History of the Indian Air Force

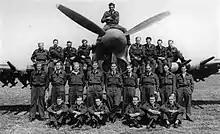
Pilots of No. 263 Squadron pose in front of their Typhoon. Pilot Officer Thyagarajan, an Indian pilot is seated on the engine cowling

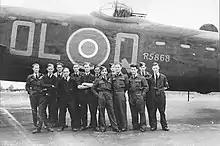

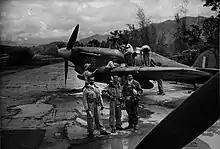
Indian Airforce Pilots after a mission in Burma during WW2

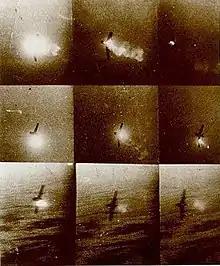
Pakistani Sabre being shot down in combat by an IAF Gnat in September 1965 as seen from the Indian aircraft during the 1965 War.

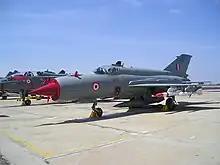
IAF MiG-21s were used extensively in the Kargil war.

During World War II, the IAF played an instrumental role in halting the advance of the Japanese army in Burma, where the first IAF air strike was executed. The target for this first mission was the Japanese military base in Arakan, after which IAF strike missions continued against the Japanese airbases at Mae Hong Son, Chiang Mai and Chiang Rai in northern Thailand.